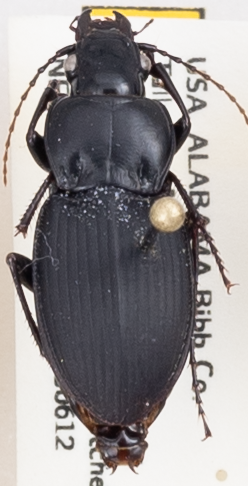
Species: Cyclotrachelus convivus
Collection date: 2019-06-12
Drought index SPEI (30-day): -1.22
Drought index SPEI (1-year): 0.8
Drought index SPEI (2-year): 1.45